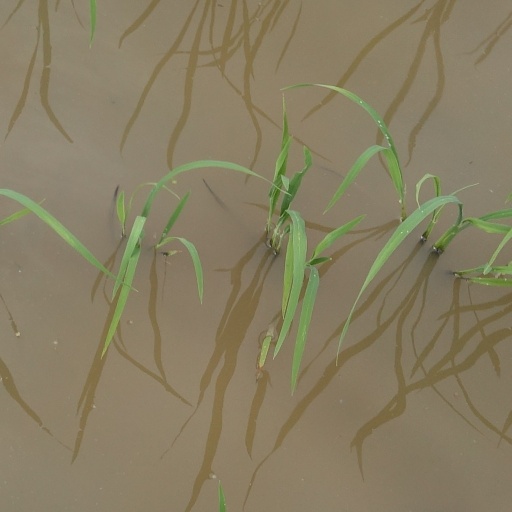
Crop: rice